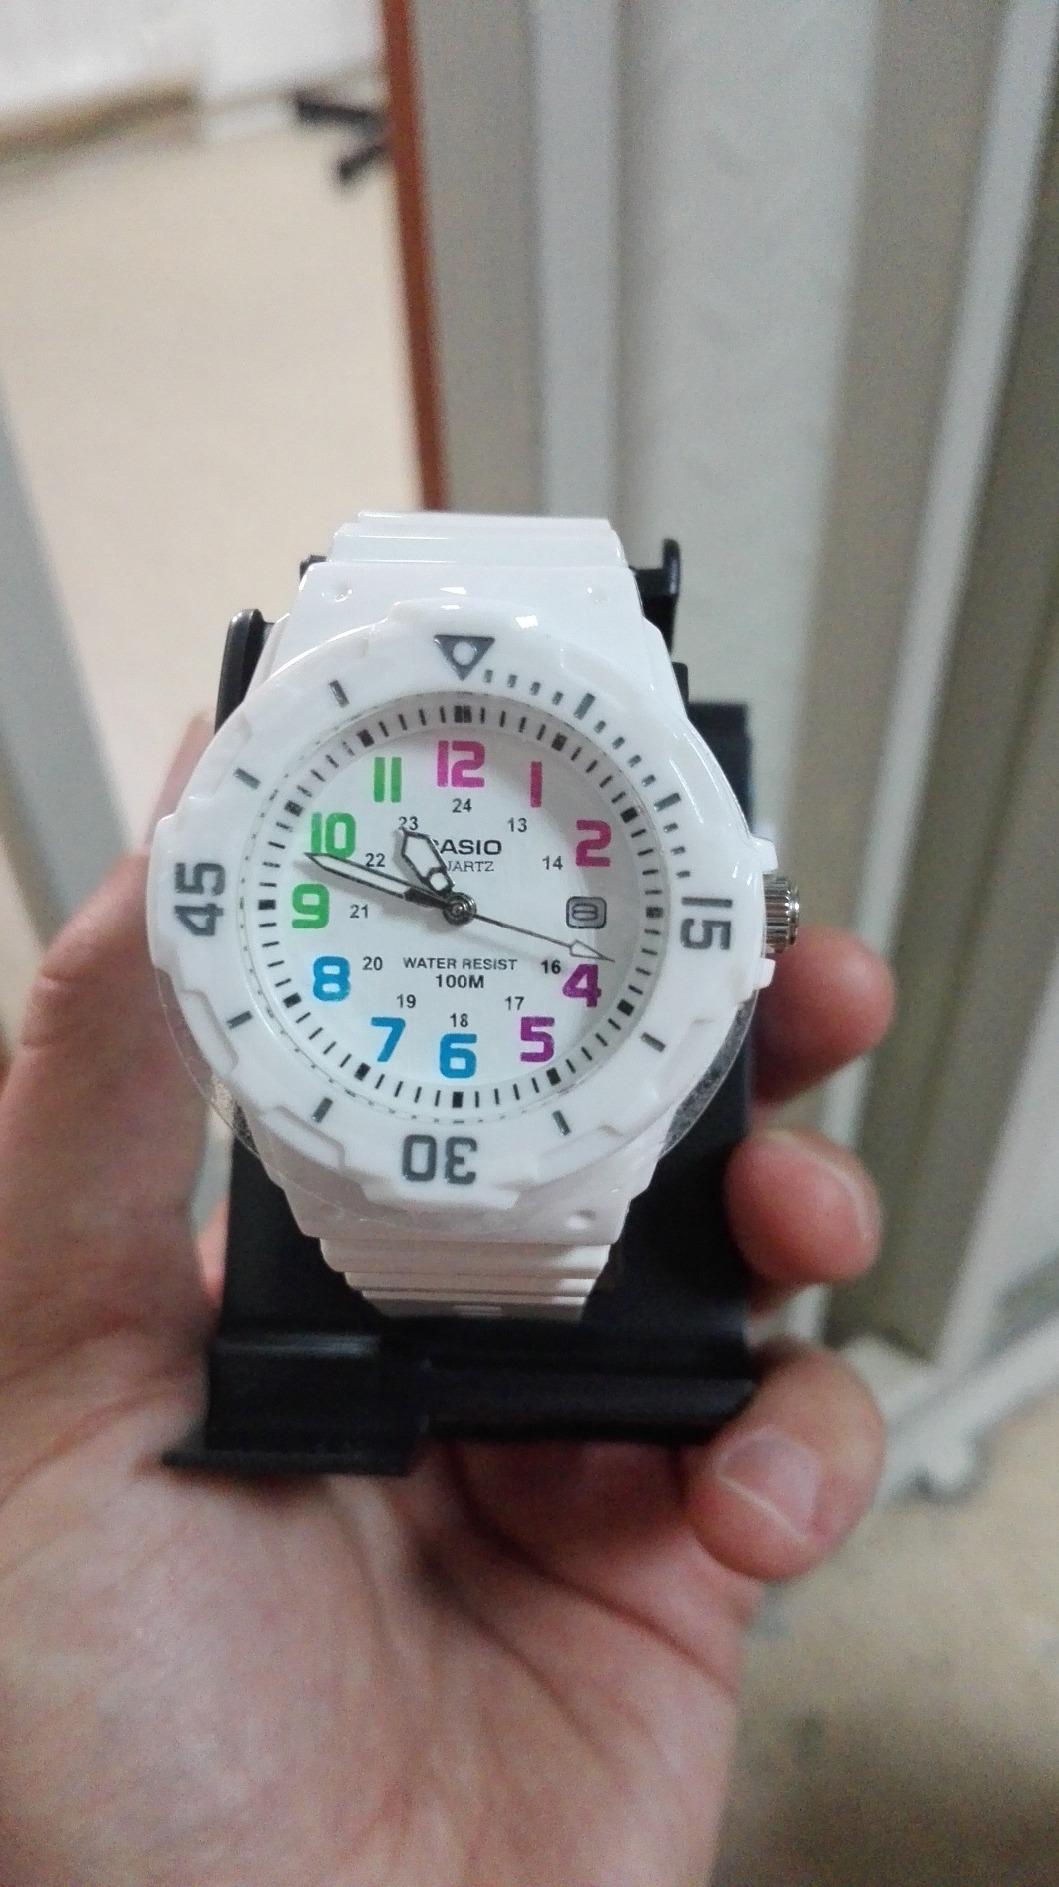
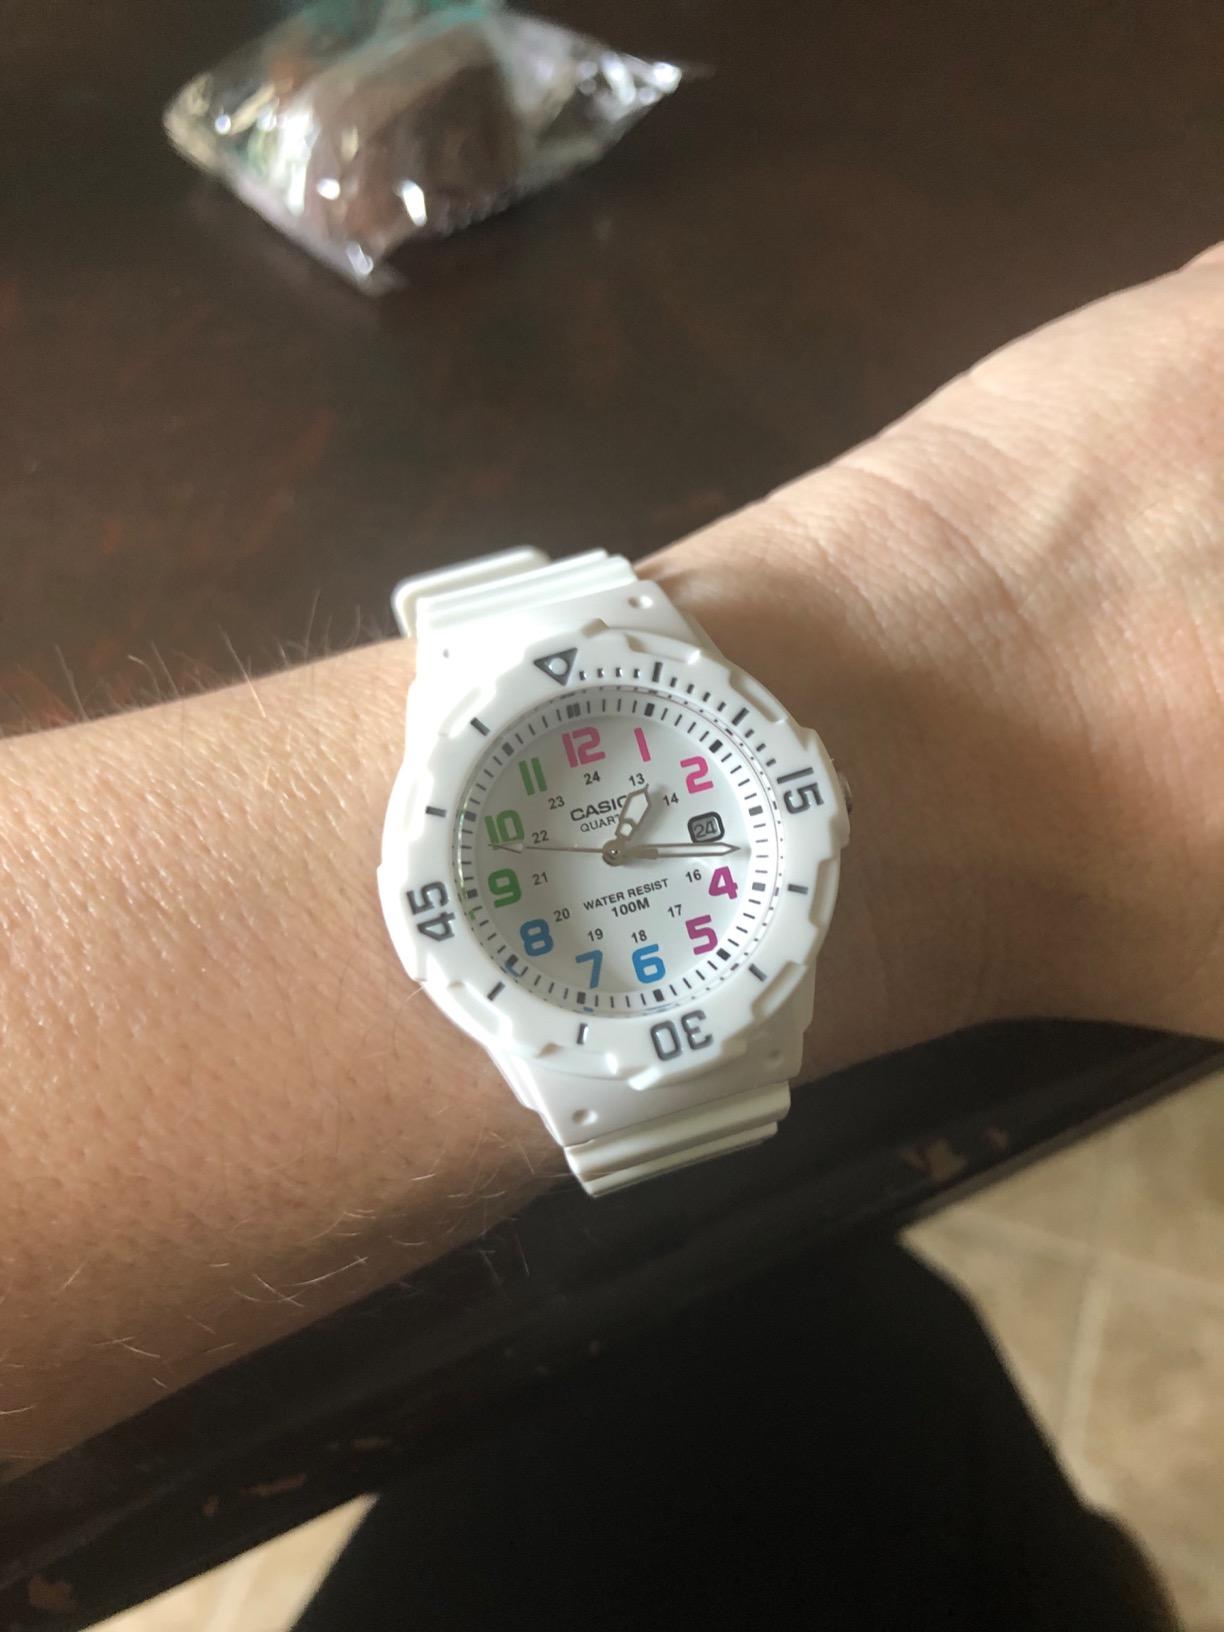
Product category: accessories_watch
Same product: yes